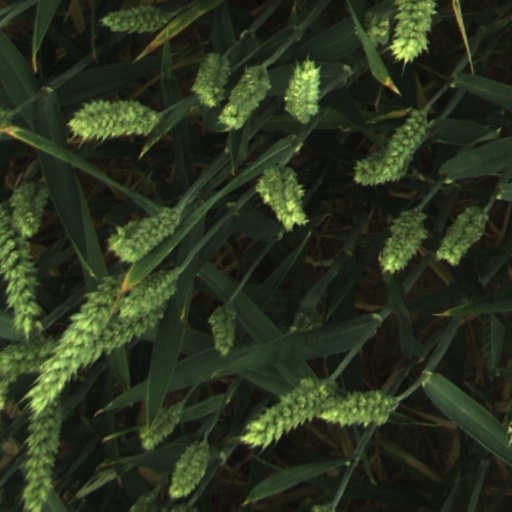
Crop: wheat